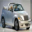
Label: automobile